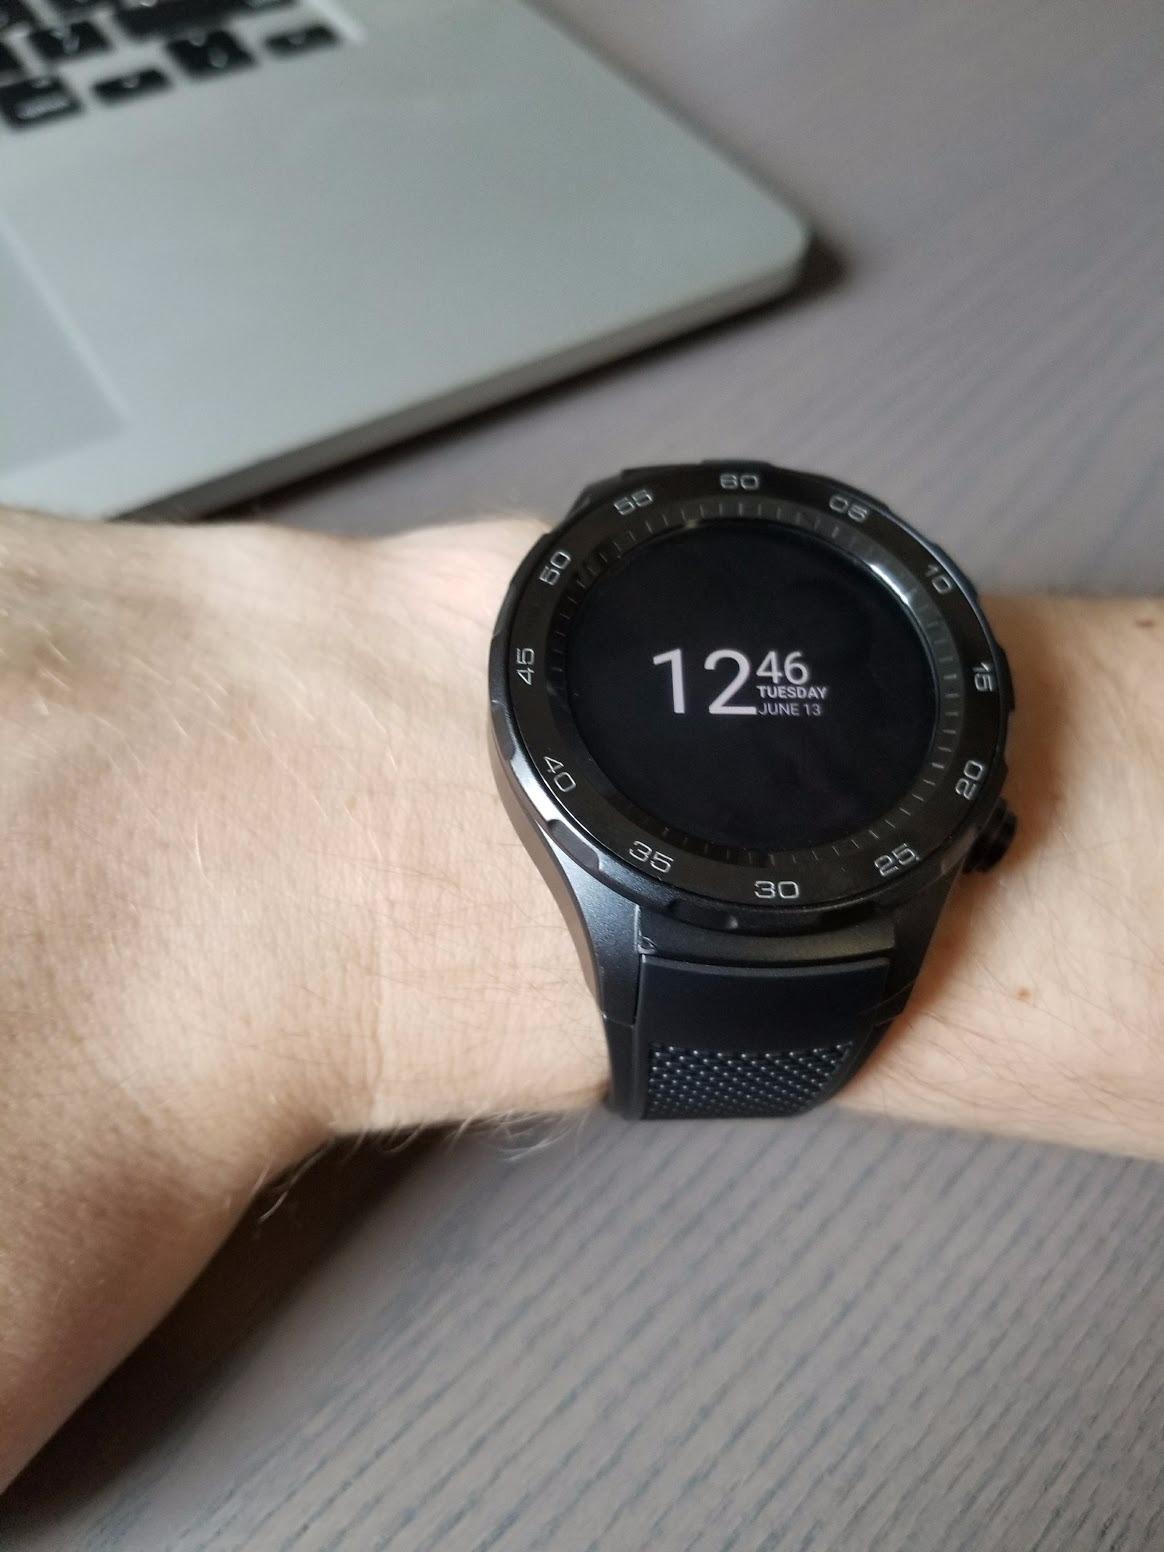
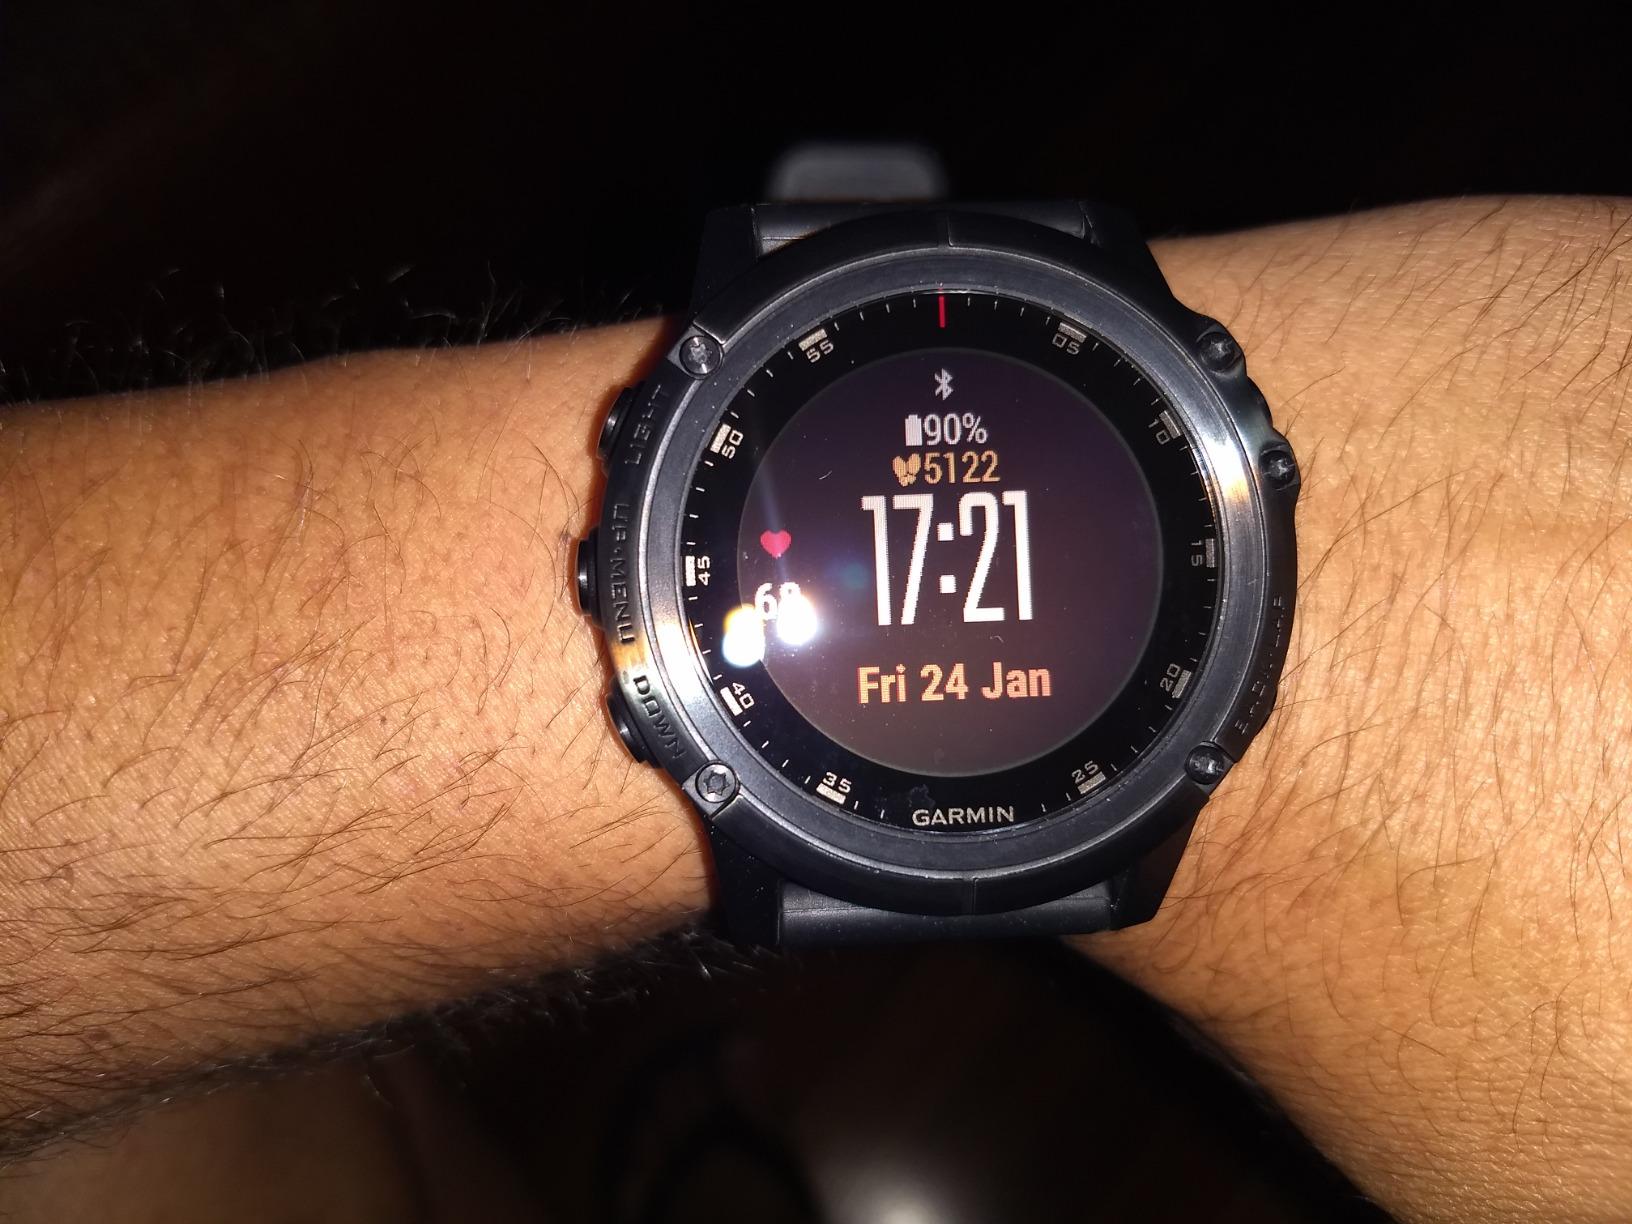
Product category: smartwatch
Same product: no